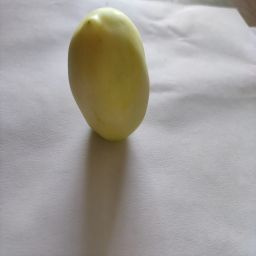
Crop: Tomato
Quality: Unripe